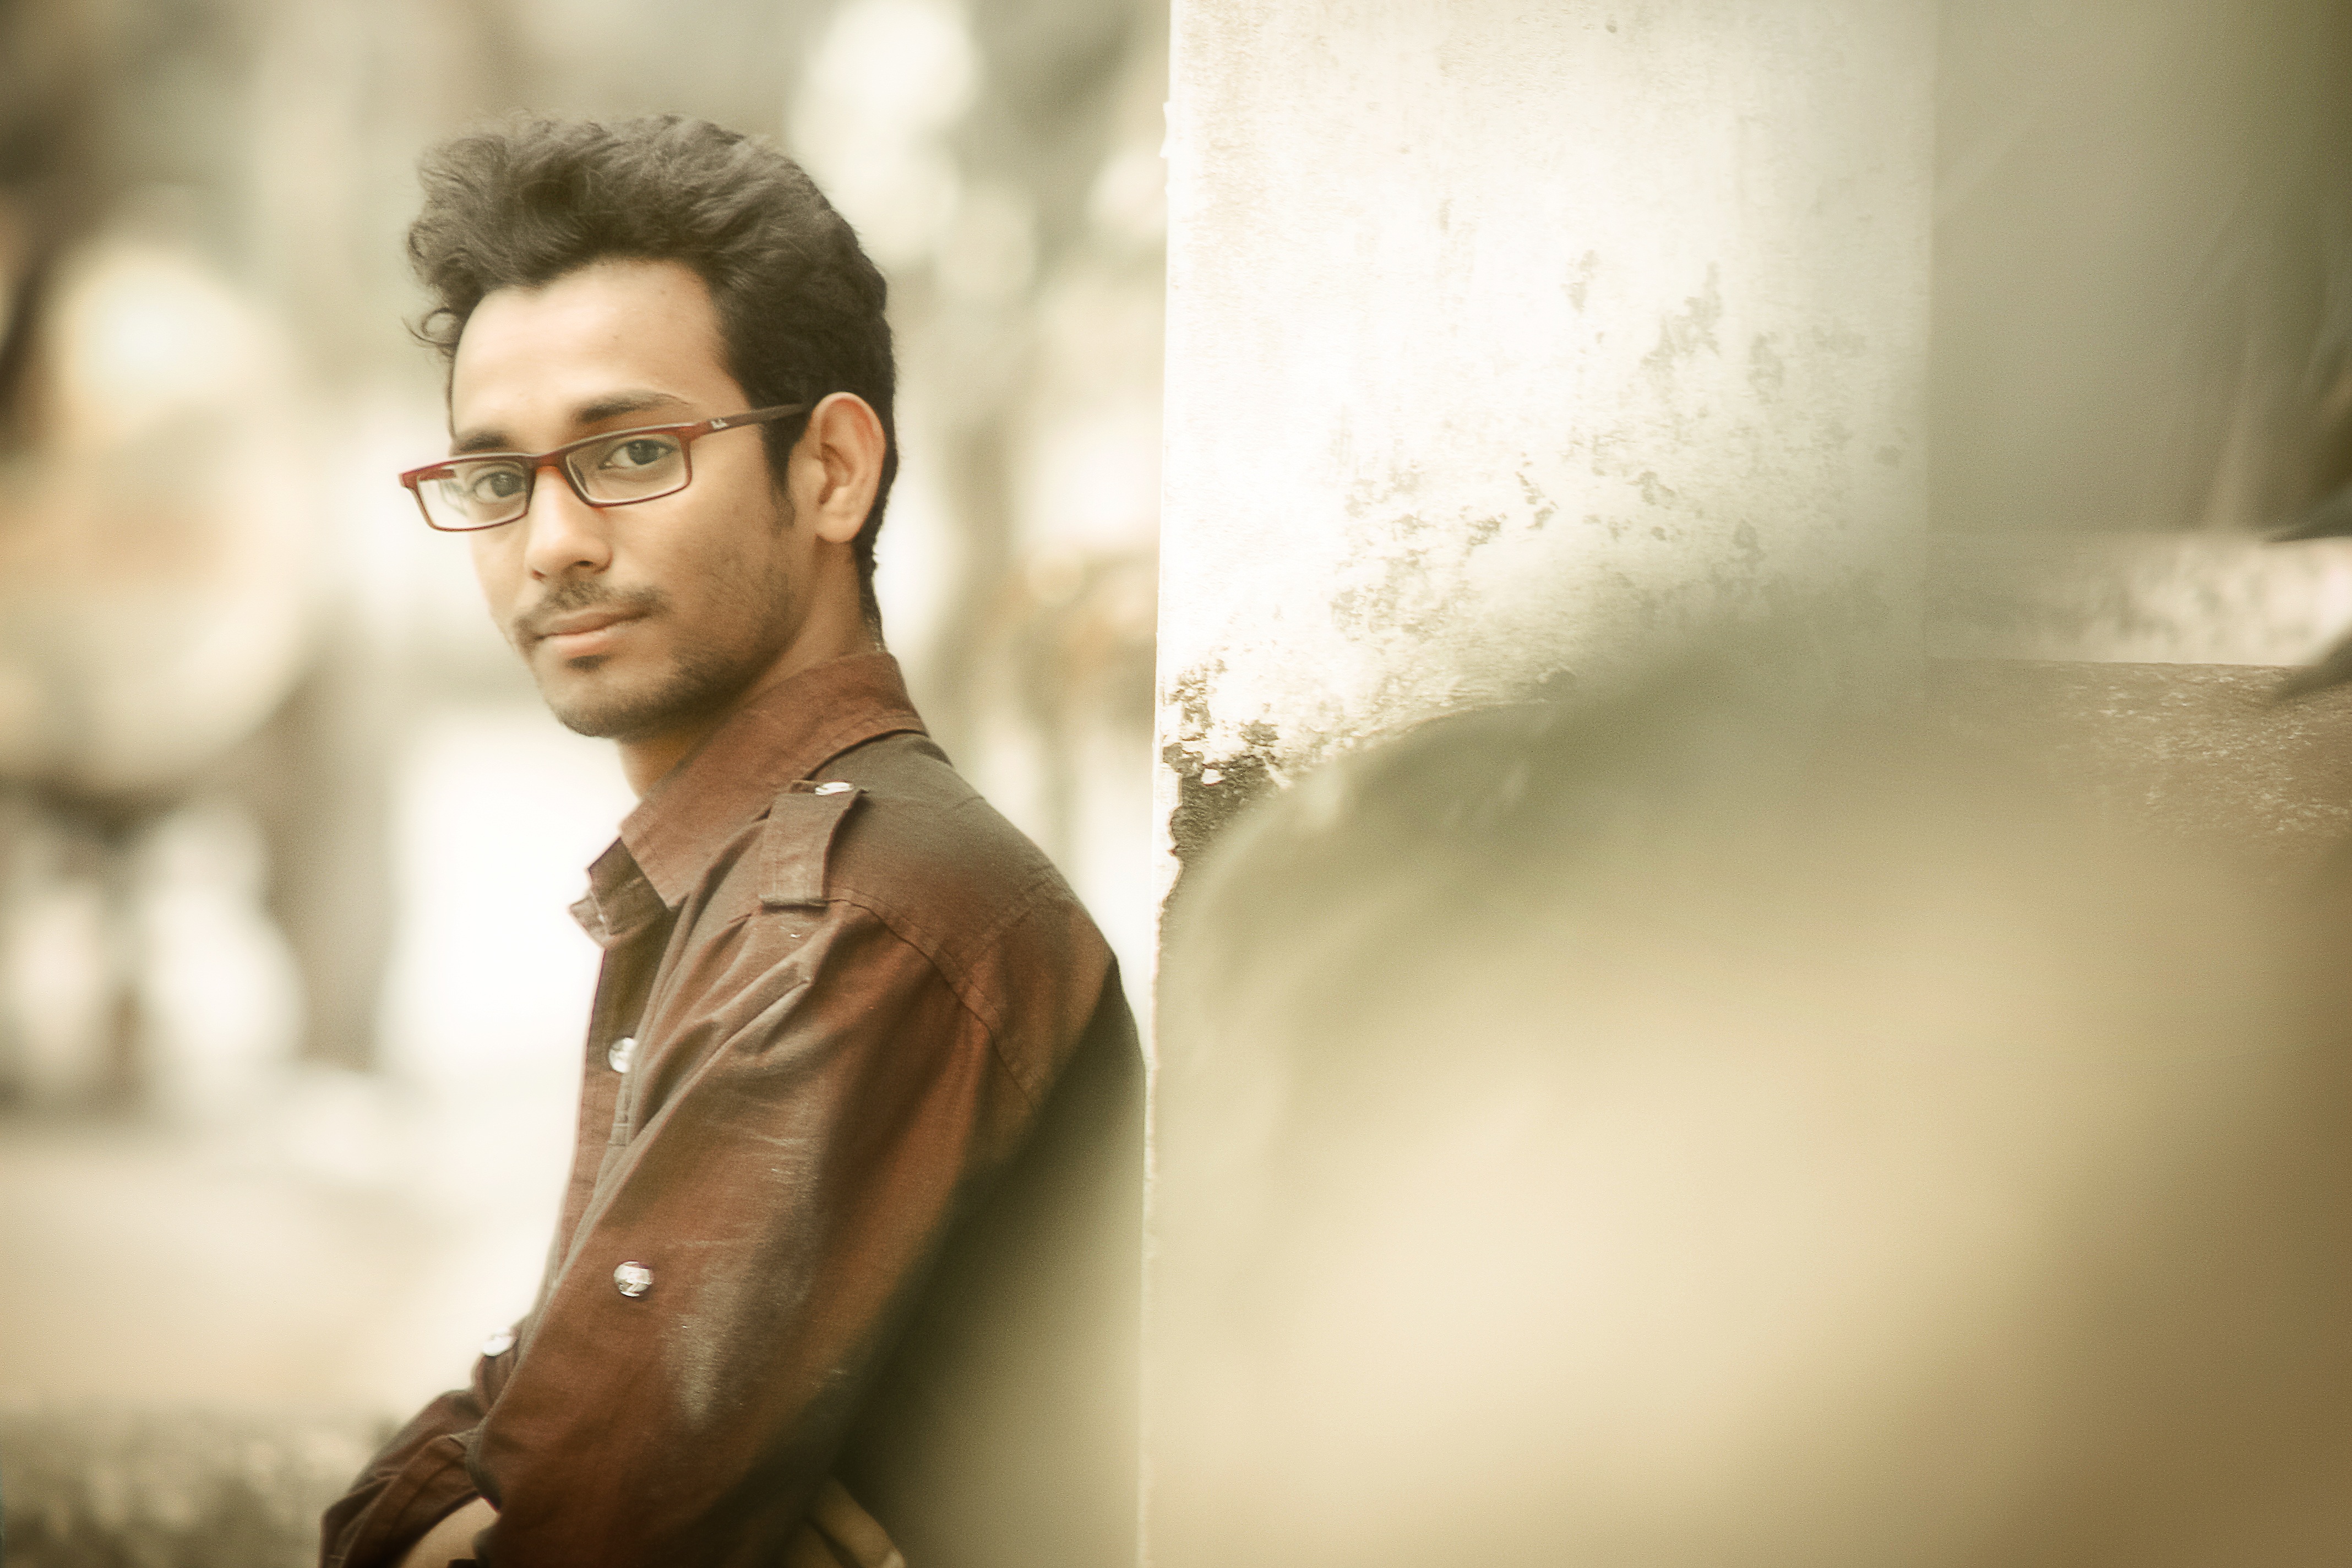
man, person, photography, male, portrait, model, romance, professional, lifestyle, life, close up, me, photograph, skin, beauty, photo shoot, portrait photography